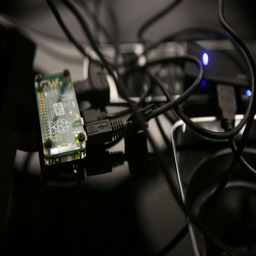
people use technology like this to hack into a model in their workshop .